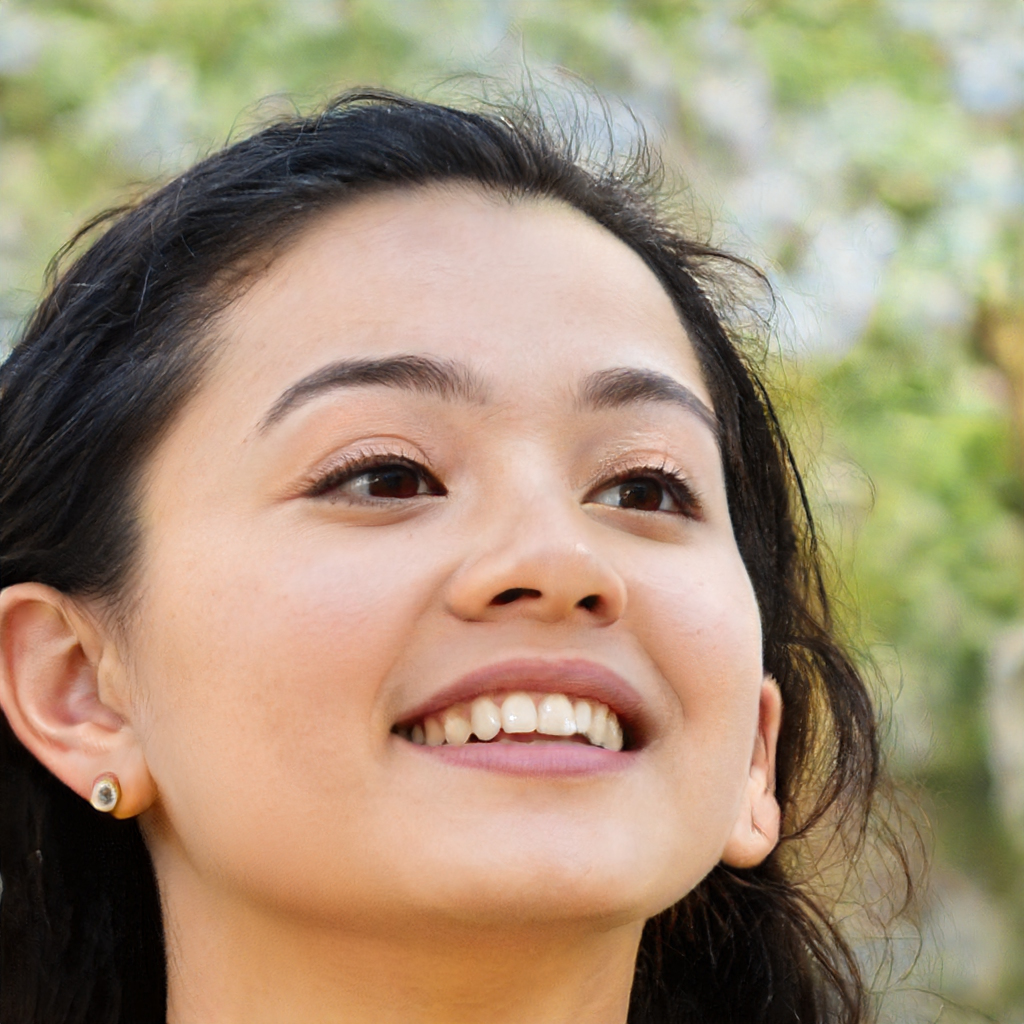
Portrait style: Real Portrait